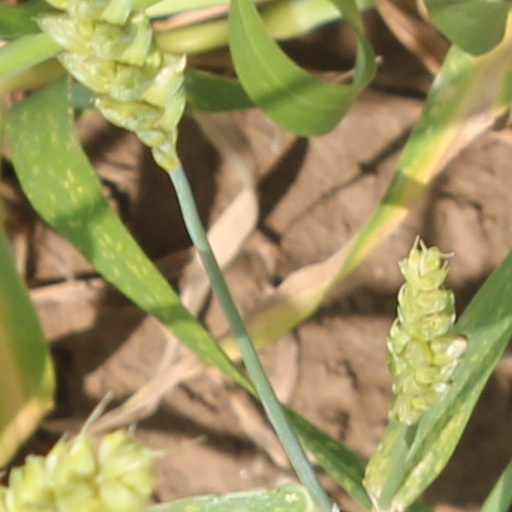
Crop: wheat